Lidia Senra

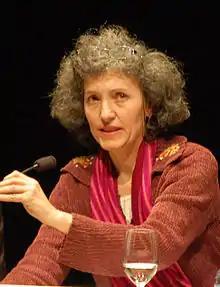

Lidia Senra Rodríguez (born 14 June 1958) is an agrarian and political unionist from Galicia. She was secretary general of the Sindicato Labrego Galego (SLG) for 18 years and, since 2014, has been a Member of the European Parliament.